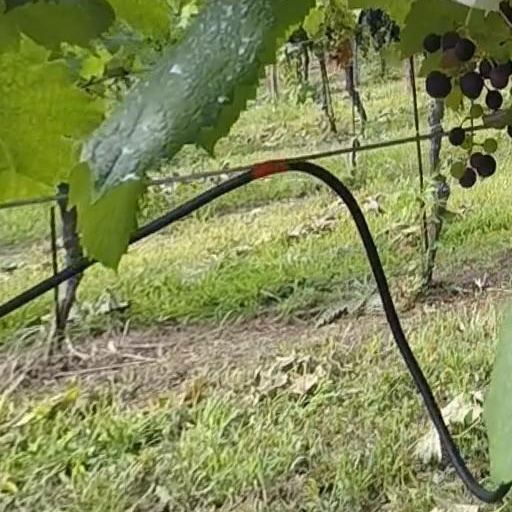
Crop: grape